Answer in natural language. Which object is closer to dresser aspelund (highlighted by a red box), black modern high-back chair (highlighted by a blue box) or framed monochromatic wall decor painting (highlighted by a green box)? Choose between the following options: black modern high-back chair (highlighted by a blue box) or framed monochromatic wall decor painting (highlighted by a green box)
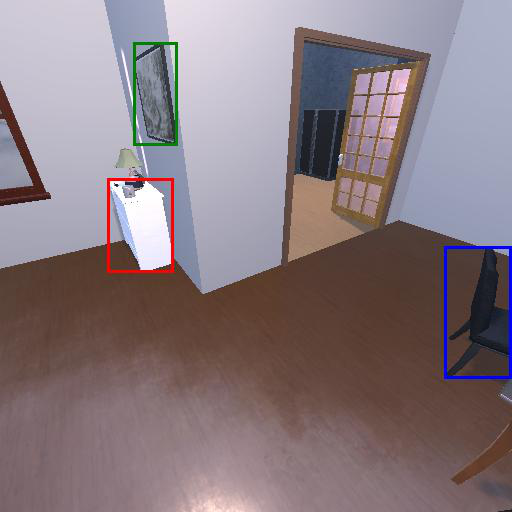
<answer>framed monochromatic wall decor painting (highlighted by a green box)</answer>